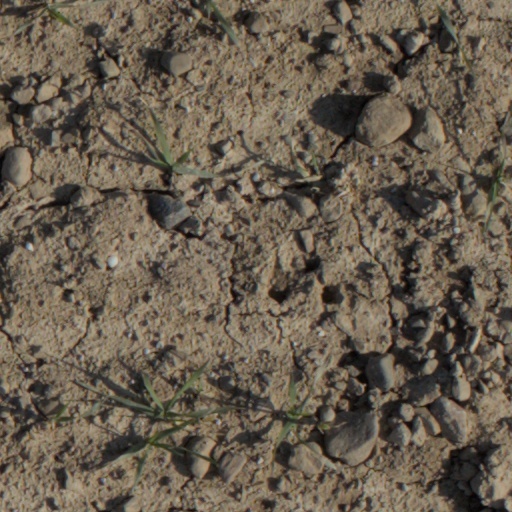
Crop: wheat